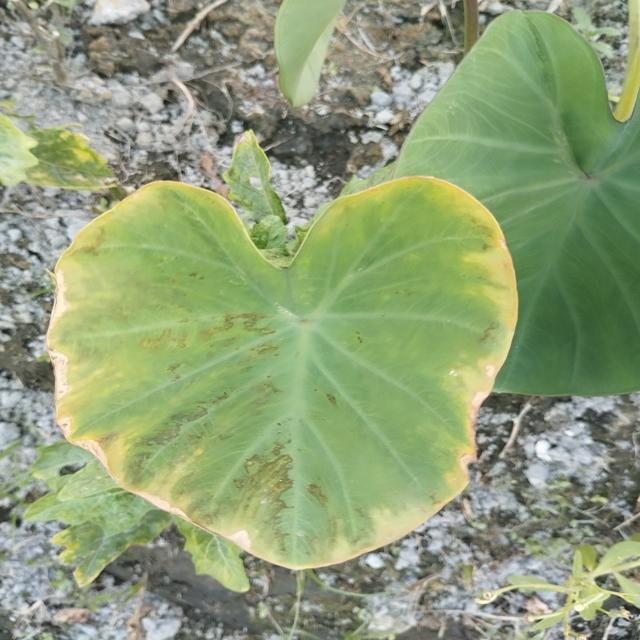
Label: Mid_Blight